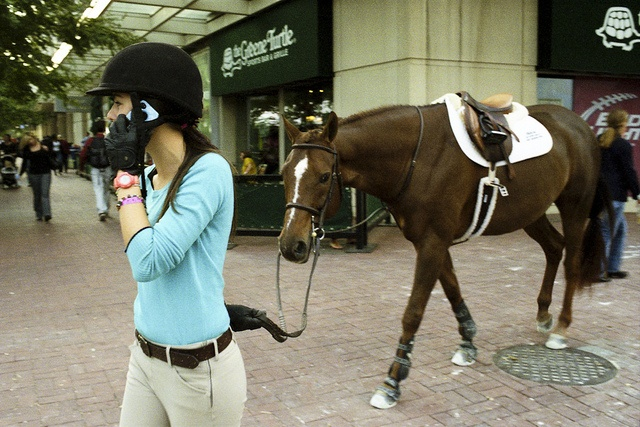
A young woman on a cellphone is leading a horse through a plaza nearby some retail stores and pedestrians.
A woman leads a horse on a city sidewalk.
Lady on cell phone with a leashed horse.
Female with phone to ear leading a brown horse across a mall side walk.
A woman walking a horse down a city street